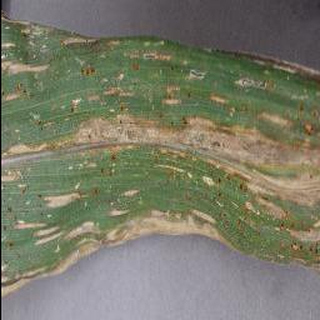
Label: corn_cercospora_leaf_spot